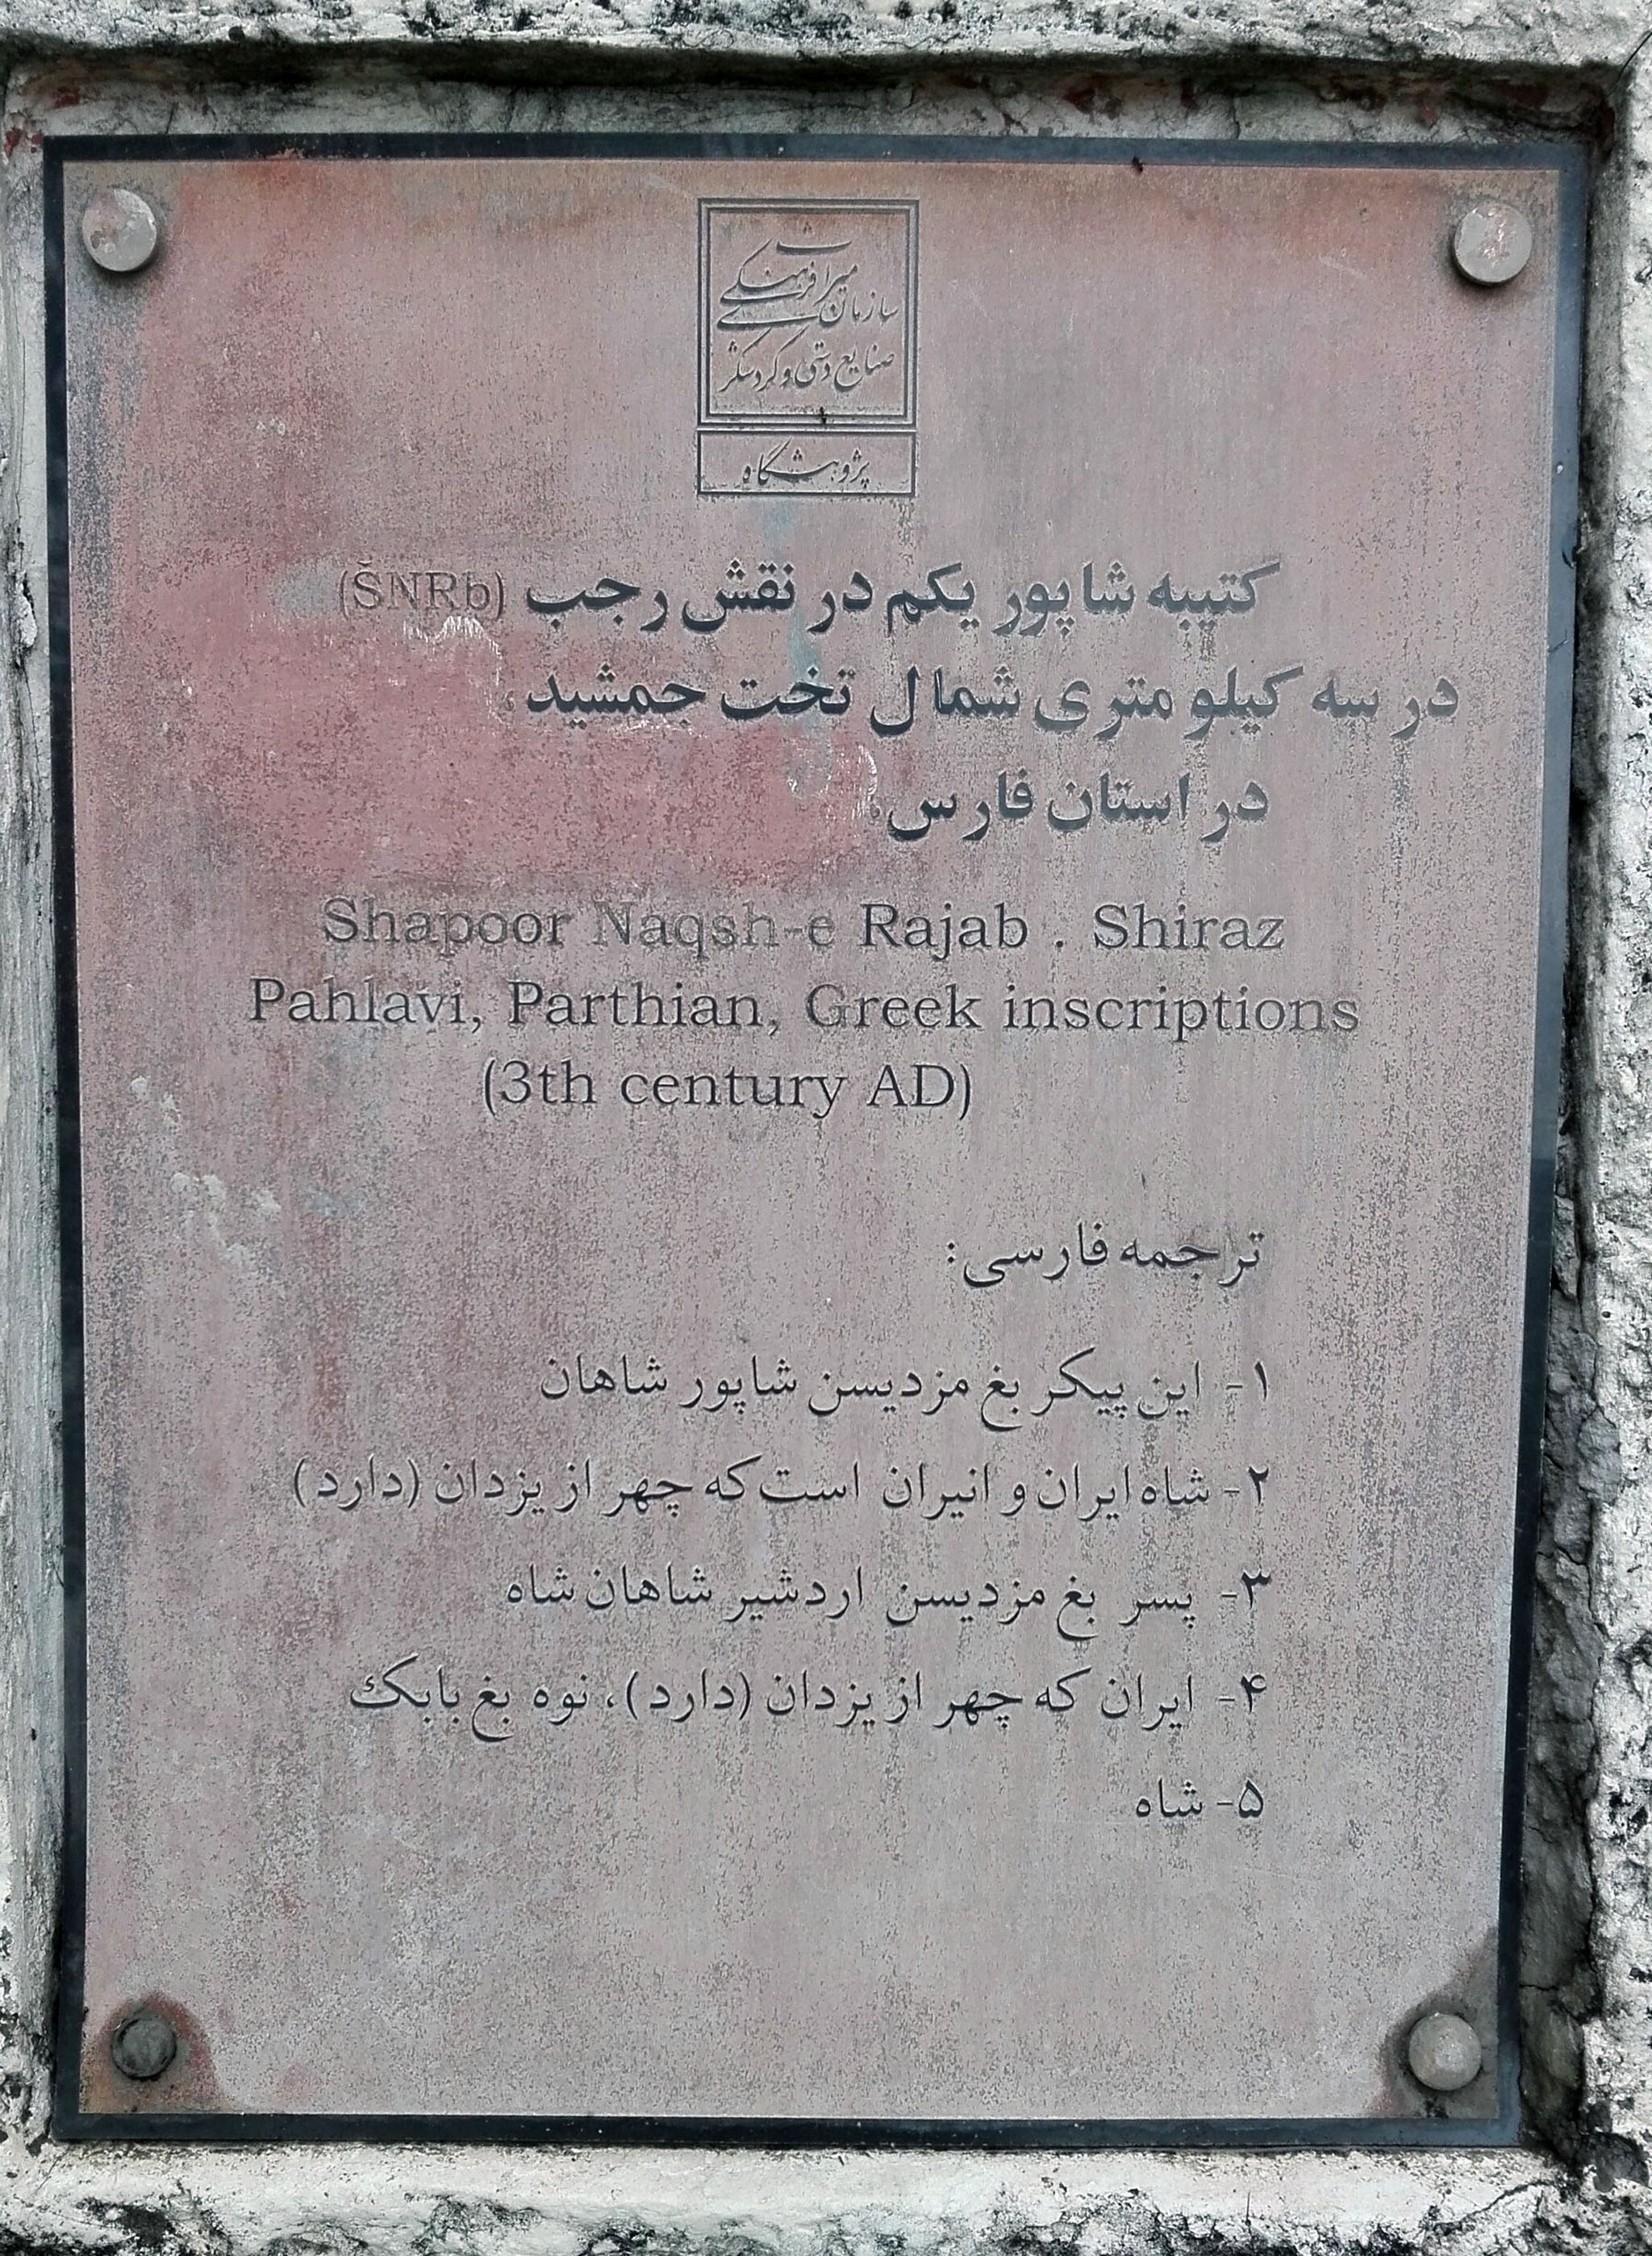
Title: Shapur's inscription KNRB farsi
Description: taken in inscription garden, Tehran
Date: 2019-05-20 17:12:50
Categories: Relief of Shapur's Parade, Self-published work